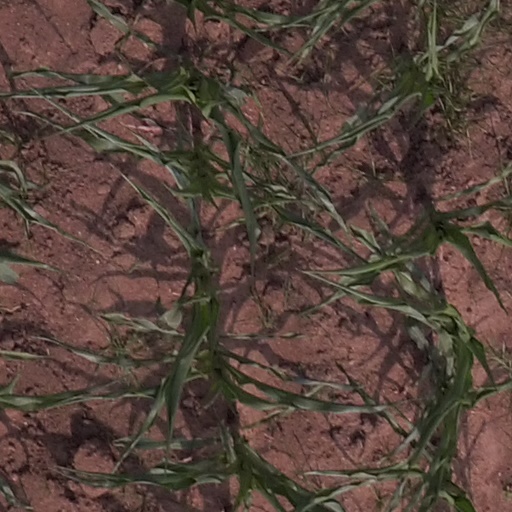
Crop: maize; corn